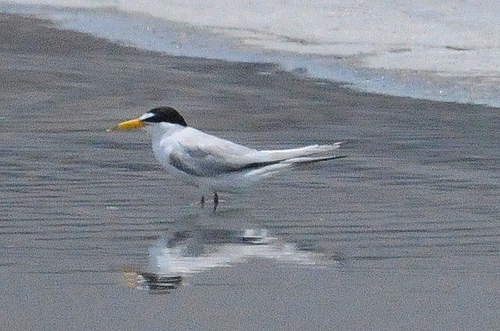
a bird with a large yellow bill ending in a white superciliary with a white breast and black crown.
this is a white bird with grey wings, black head and an orange beak.
this is a white bird with black coloring on its head and a short beak.
this white and gray bird has a large, yellow beak and black plumage around the head.
bird with yellow beak that is long, fat and sharp pointed with black portion near the tip, and white throat, breast, belly and abdomen
this particular bird has a white belly and breasts and gray sides with gray secondariesa white bird with a thin yellow beak and a black crown.
a large bird with a white and gray feathers and a long yellow beak.
a primarily white bird with a black crown and gray accents on its primary wings and rectrices.
this white bird has a long yellow bill, a long tail, and a black head from its nape to its bill, but a white throat.
Species: Least Tern